John Bridgeman (bishop)

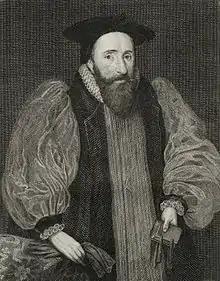

John Bridgeman (2 November 1577 – 11 November 1652) was an English Anglican clergyman.